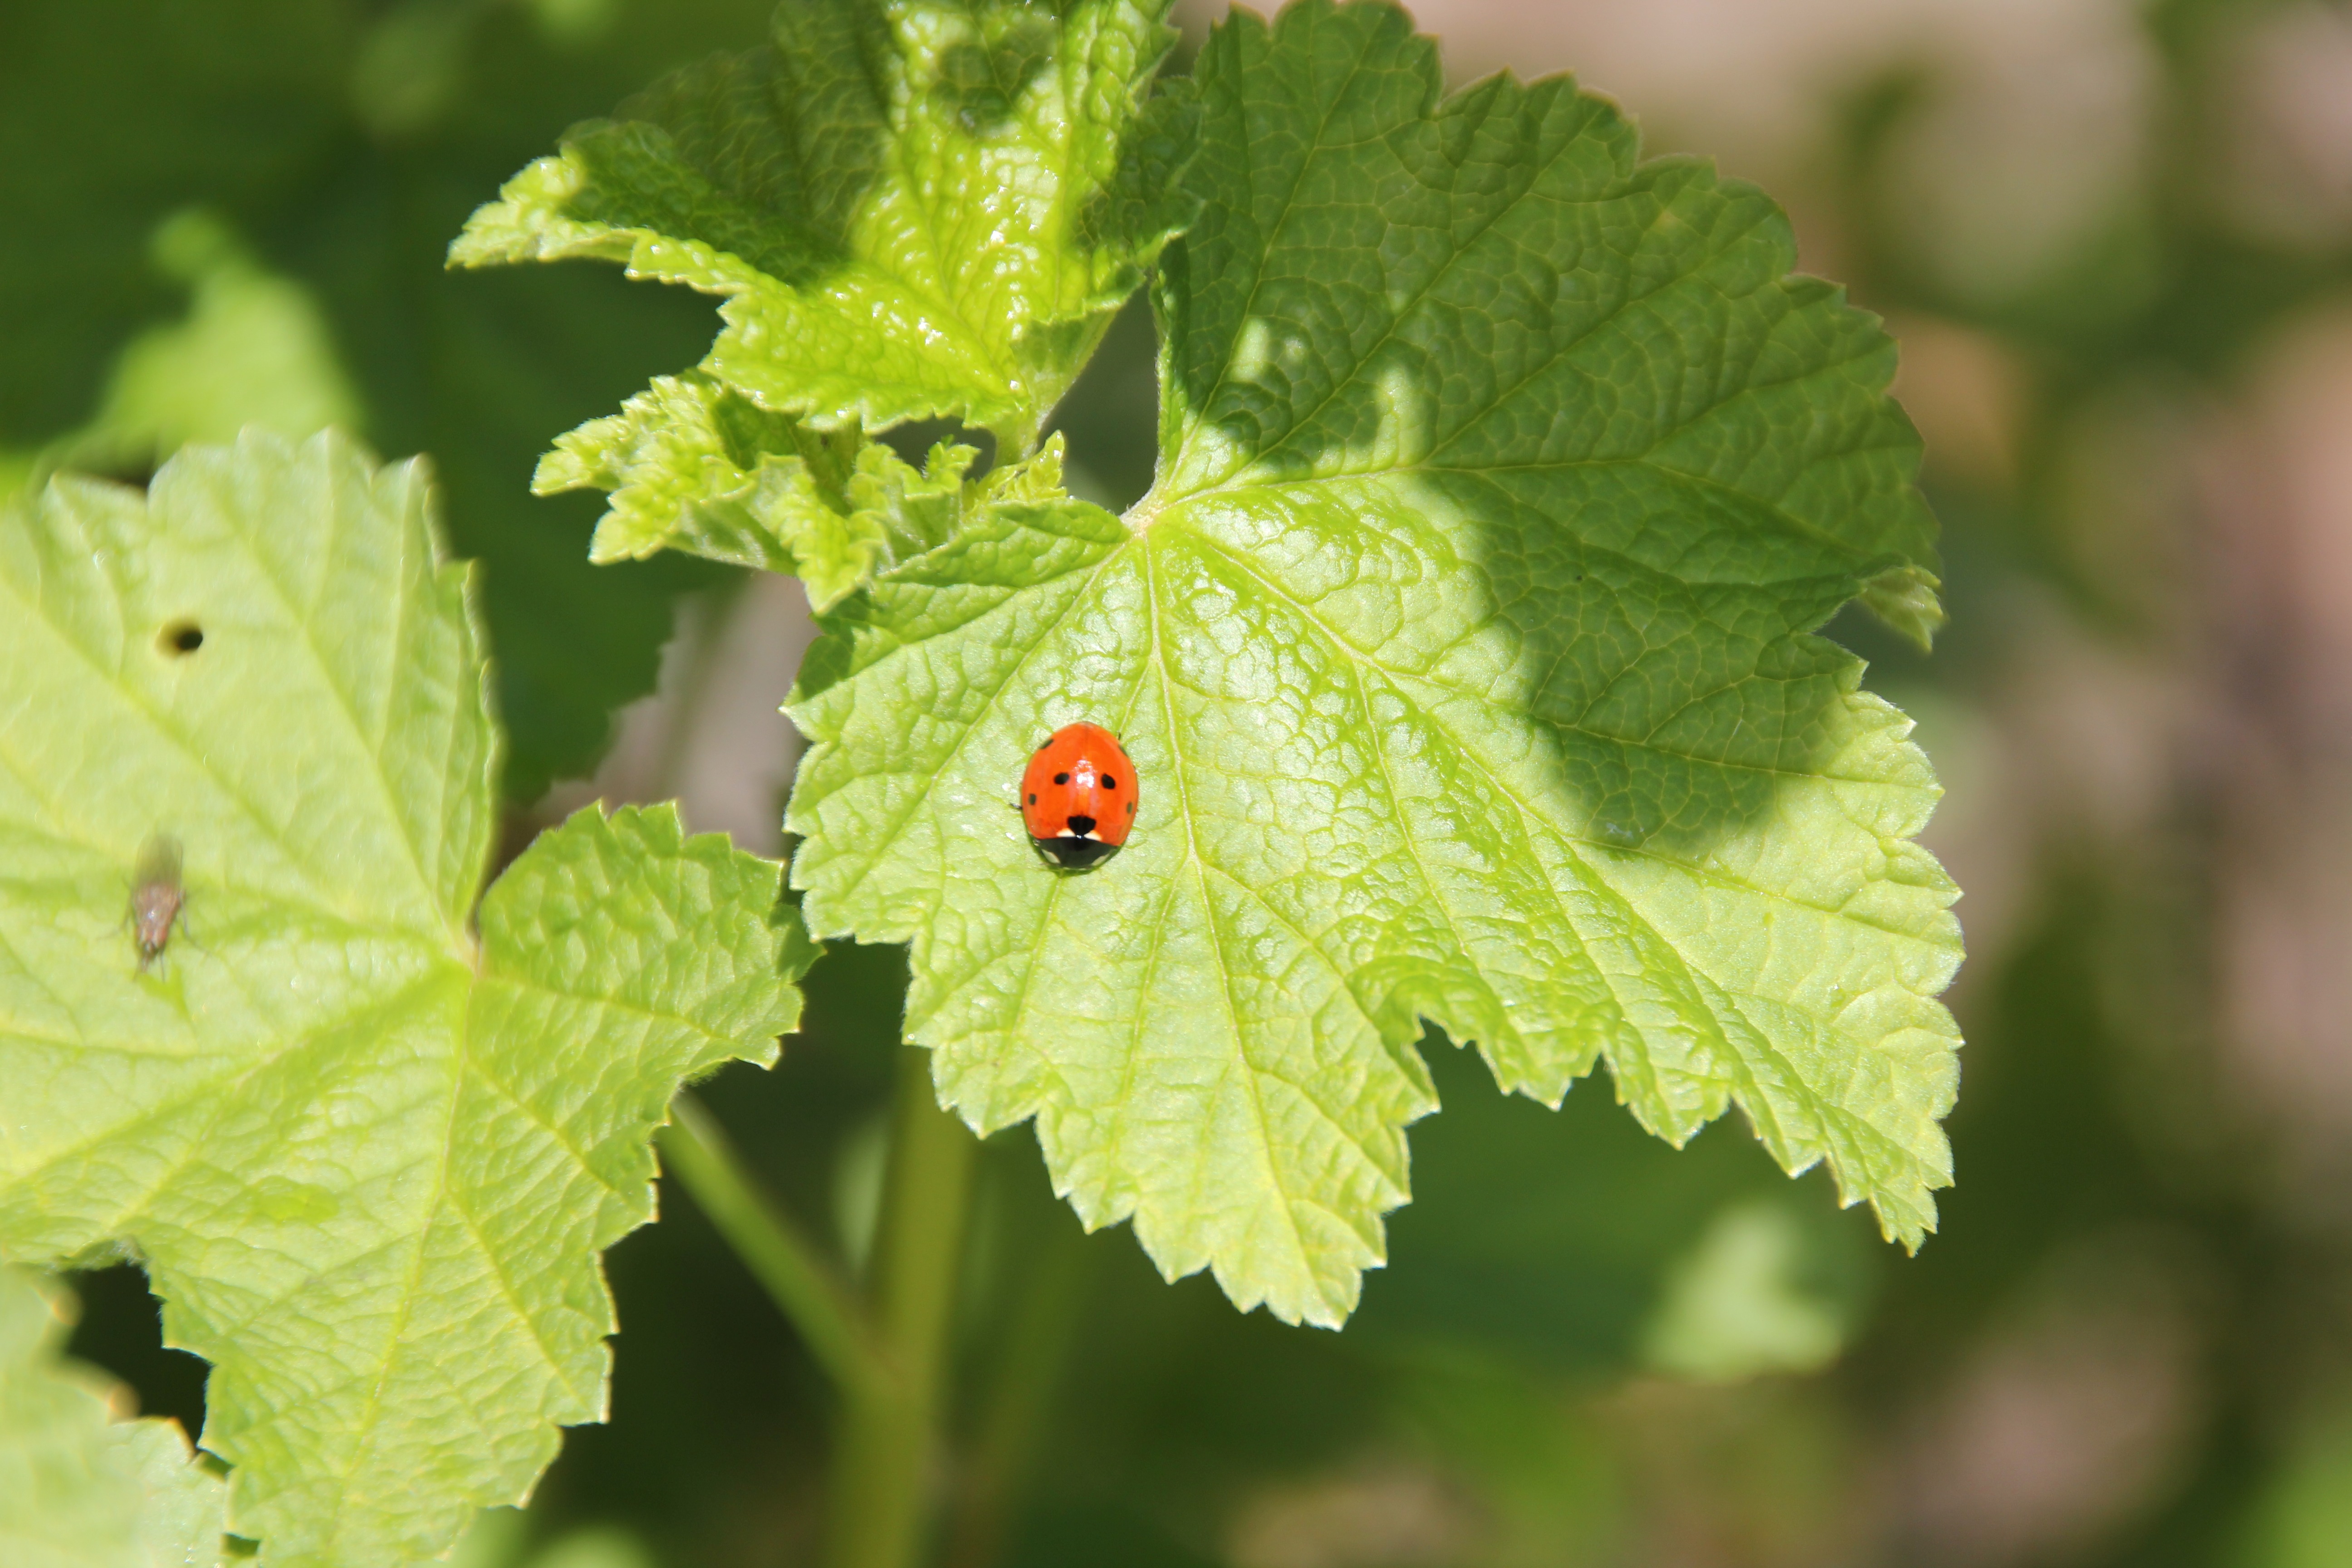
tree, nature, plant, sun, fruit, leaf, flower, food, green, herb, produce, insect, ladybug, macro photography, flowering plant, grape leaves, stinging nettle, land plant, thimbleberry